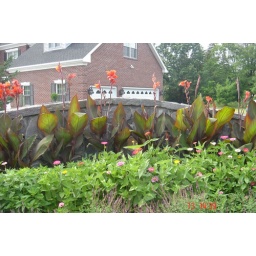
flower bed pa rin; our favorite spot to look at in the morning